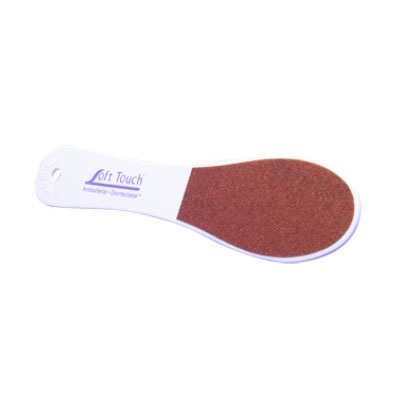
Soft Touch Grinder Foot Pedicure File 80 Grit Black 100 Grit Gold
Soft Touch Grinder Foot File #GFF Black 080 Grit/ Gold 100 Grit • Use wet or dry • File has two different surfaces: the coarse side removes rough, calloused skin; the finer side smoothes and maintains the skin • Durable hard plastic handles • Disinfectable • 80 Grit Black/ 100 Grit Gold • Paddle Shaped
Brand: Soft Touch
Category: Health & Beauty > Personal Care > Cosmetics > Cosmetic Tools > Skin Care Tools > Foot Files